Warren station (Erie Railroad)

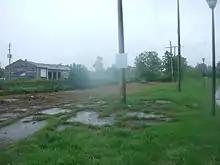
Warren station post-1966 site in August 2012

In the later months of 1965, widening of South Street through the center of Warren began. As a result, the Railway Express Agency building next to the depot was demolished for construction of a new right-of-way on the parking side of South Street. The new right-of-way would leave South Street just east of the current depot site, which required the demolition. The first rails were placed in December 1965, and by January 1966, the new two track-main had been installed and put into use. At that time, the old gauntlet track through Warren was being dismantled along South Street, which would be required to allow widening of South Street. It was at that point that the old station depot was closed by the Erie Lackawanna. The railroad did not put up proper signage for the change, deciding it was easier to scratch the notice of the station depot closing in the wood of the door. The freight depot located at the Pine Avenue crossing near South Street was renovated to allow a passenger depot area to be constructed within the building. The station depot back on South Street at Main Avenue was dismantled.